Rich Williams

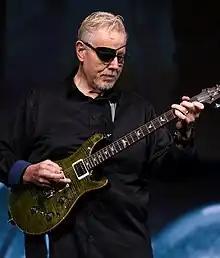
Williams performing with Kansas in 2017

Richard John Williams (born February 1, 1950) is an American guitarist, primarily known for being one of the only consistent original members of the rock band Kansas alongside drummer Phil Ehart. Both have appeared on every Kansas album to date.